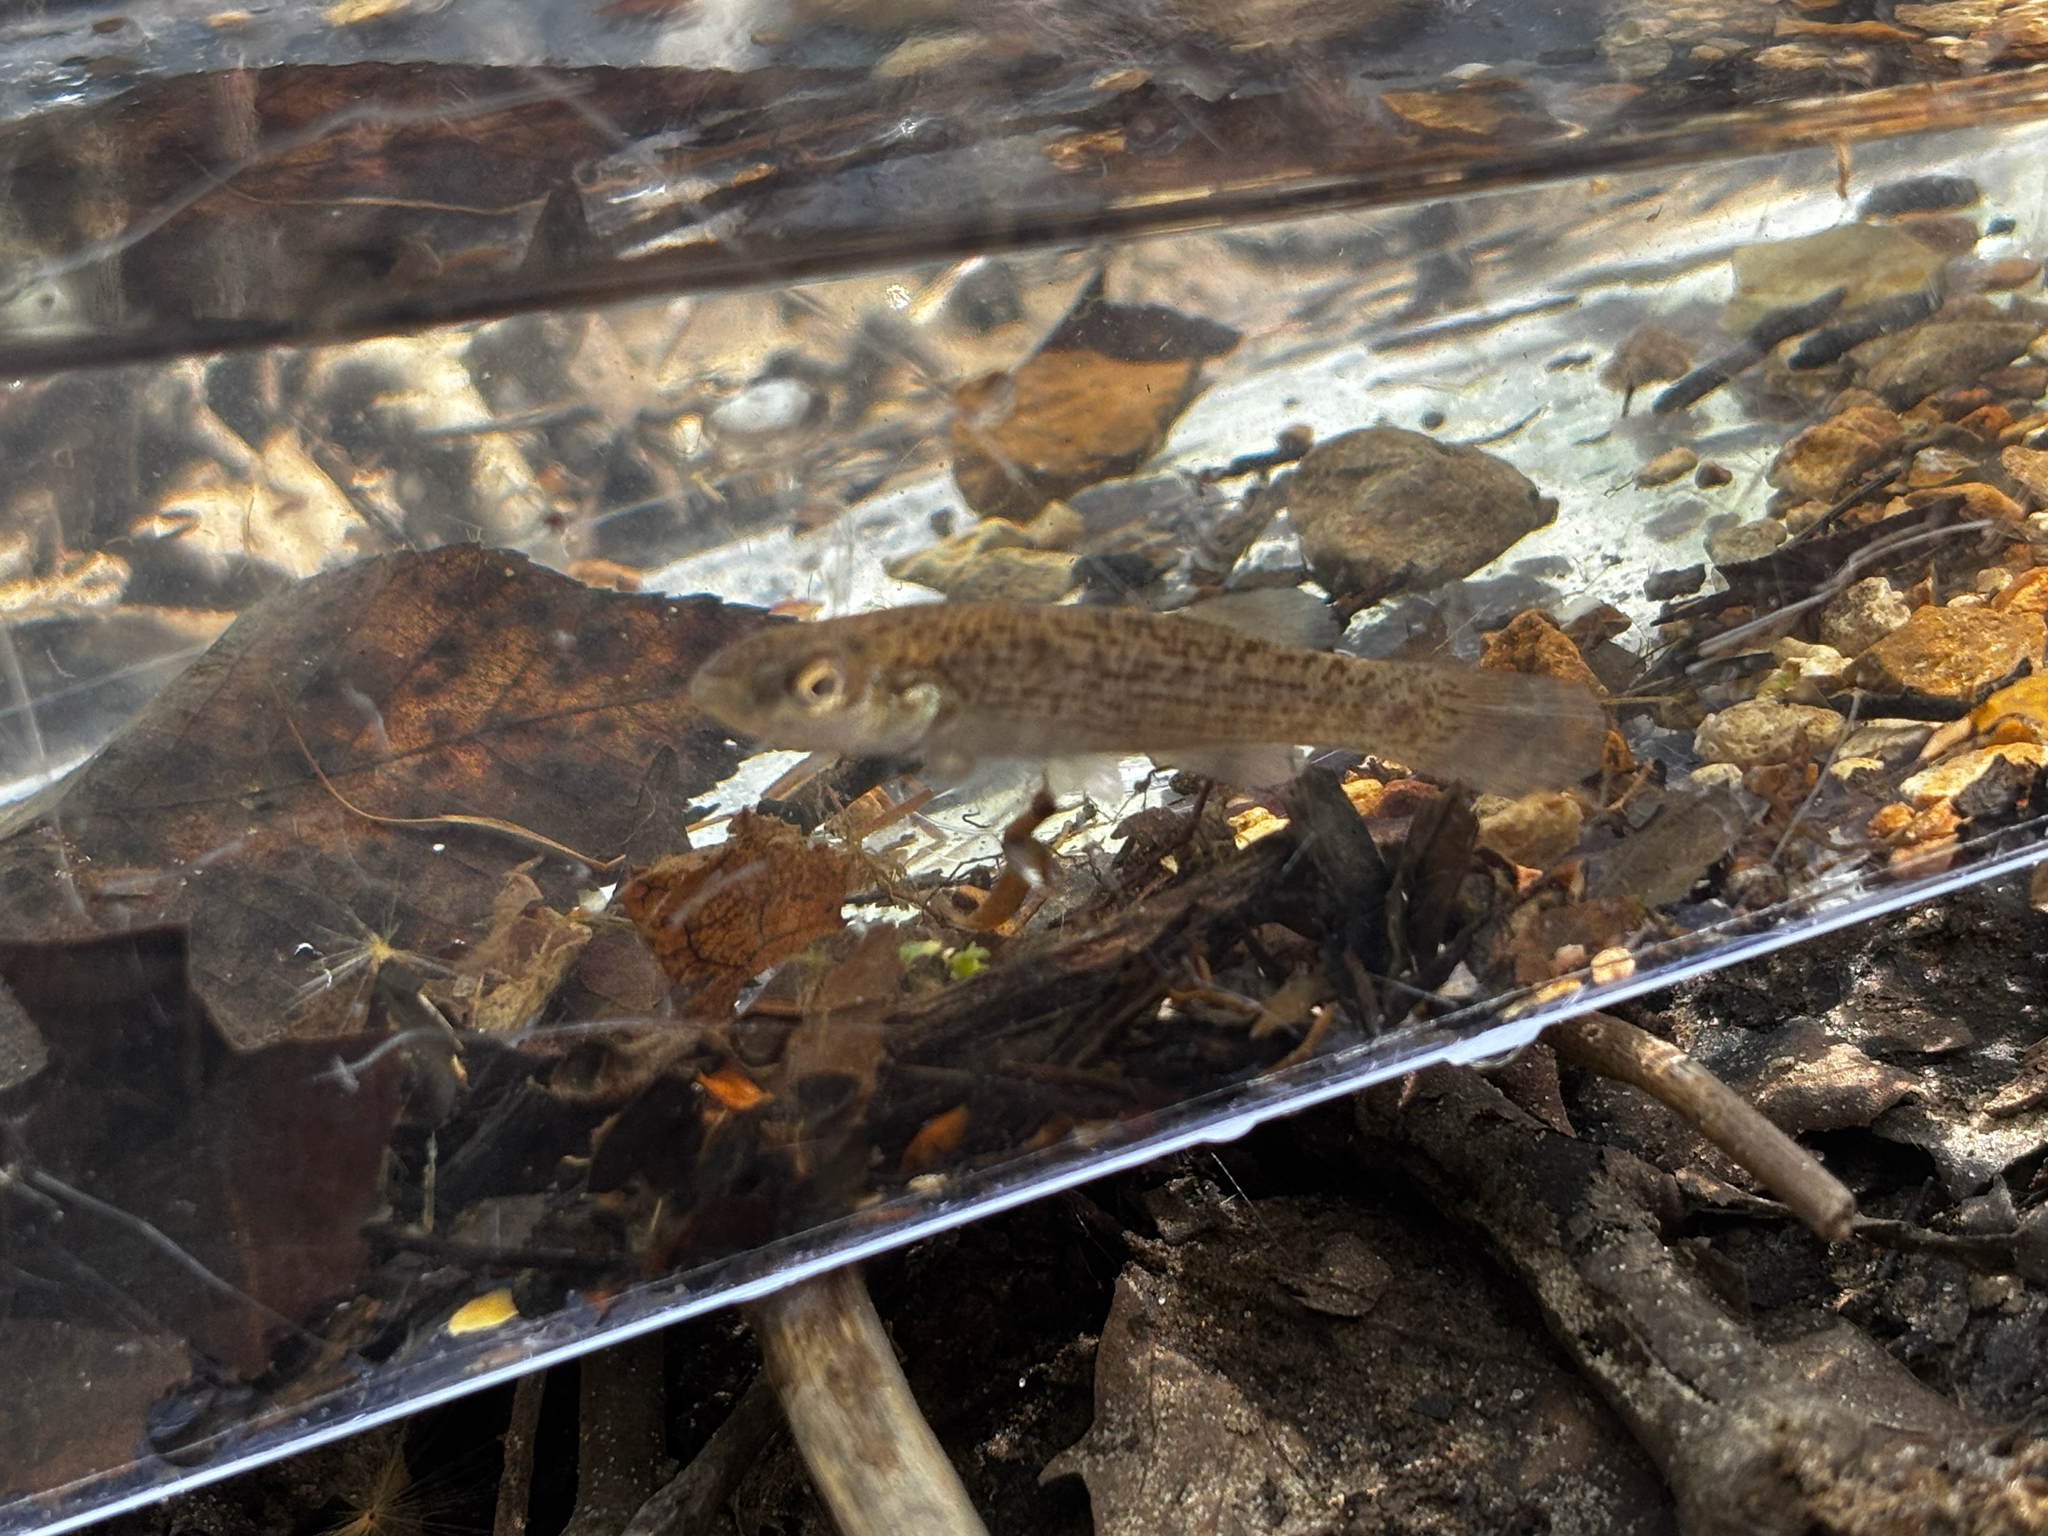
fish (species not among the labelled classes)